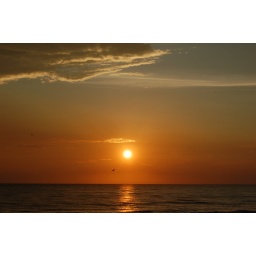
The best dog beach in Florida :-)